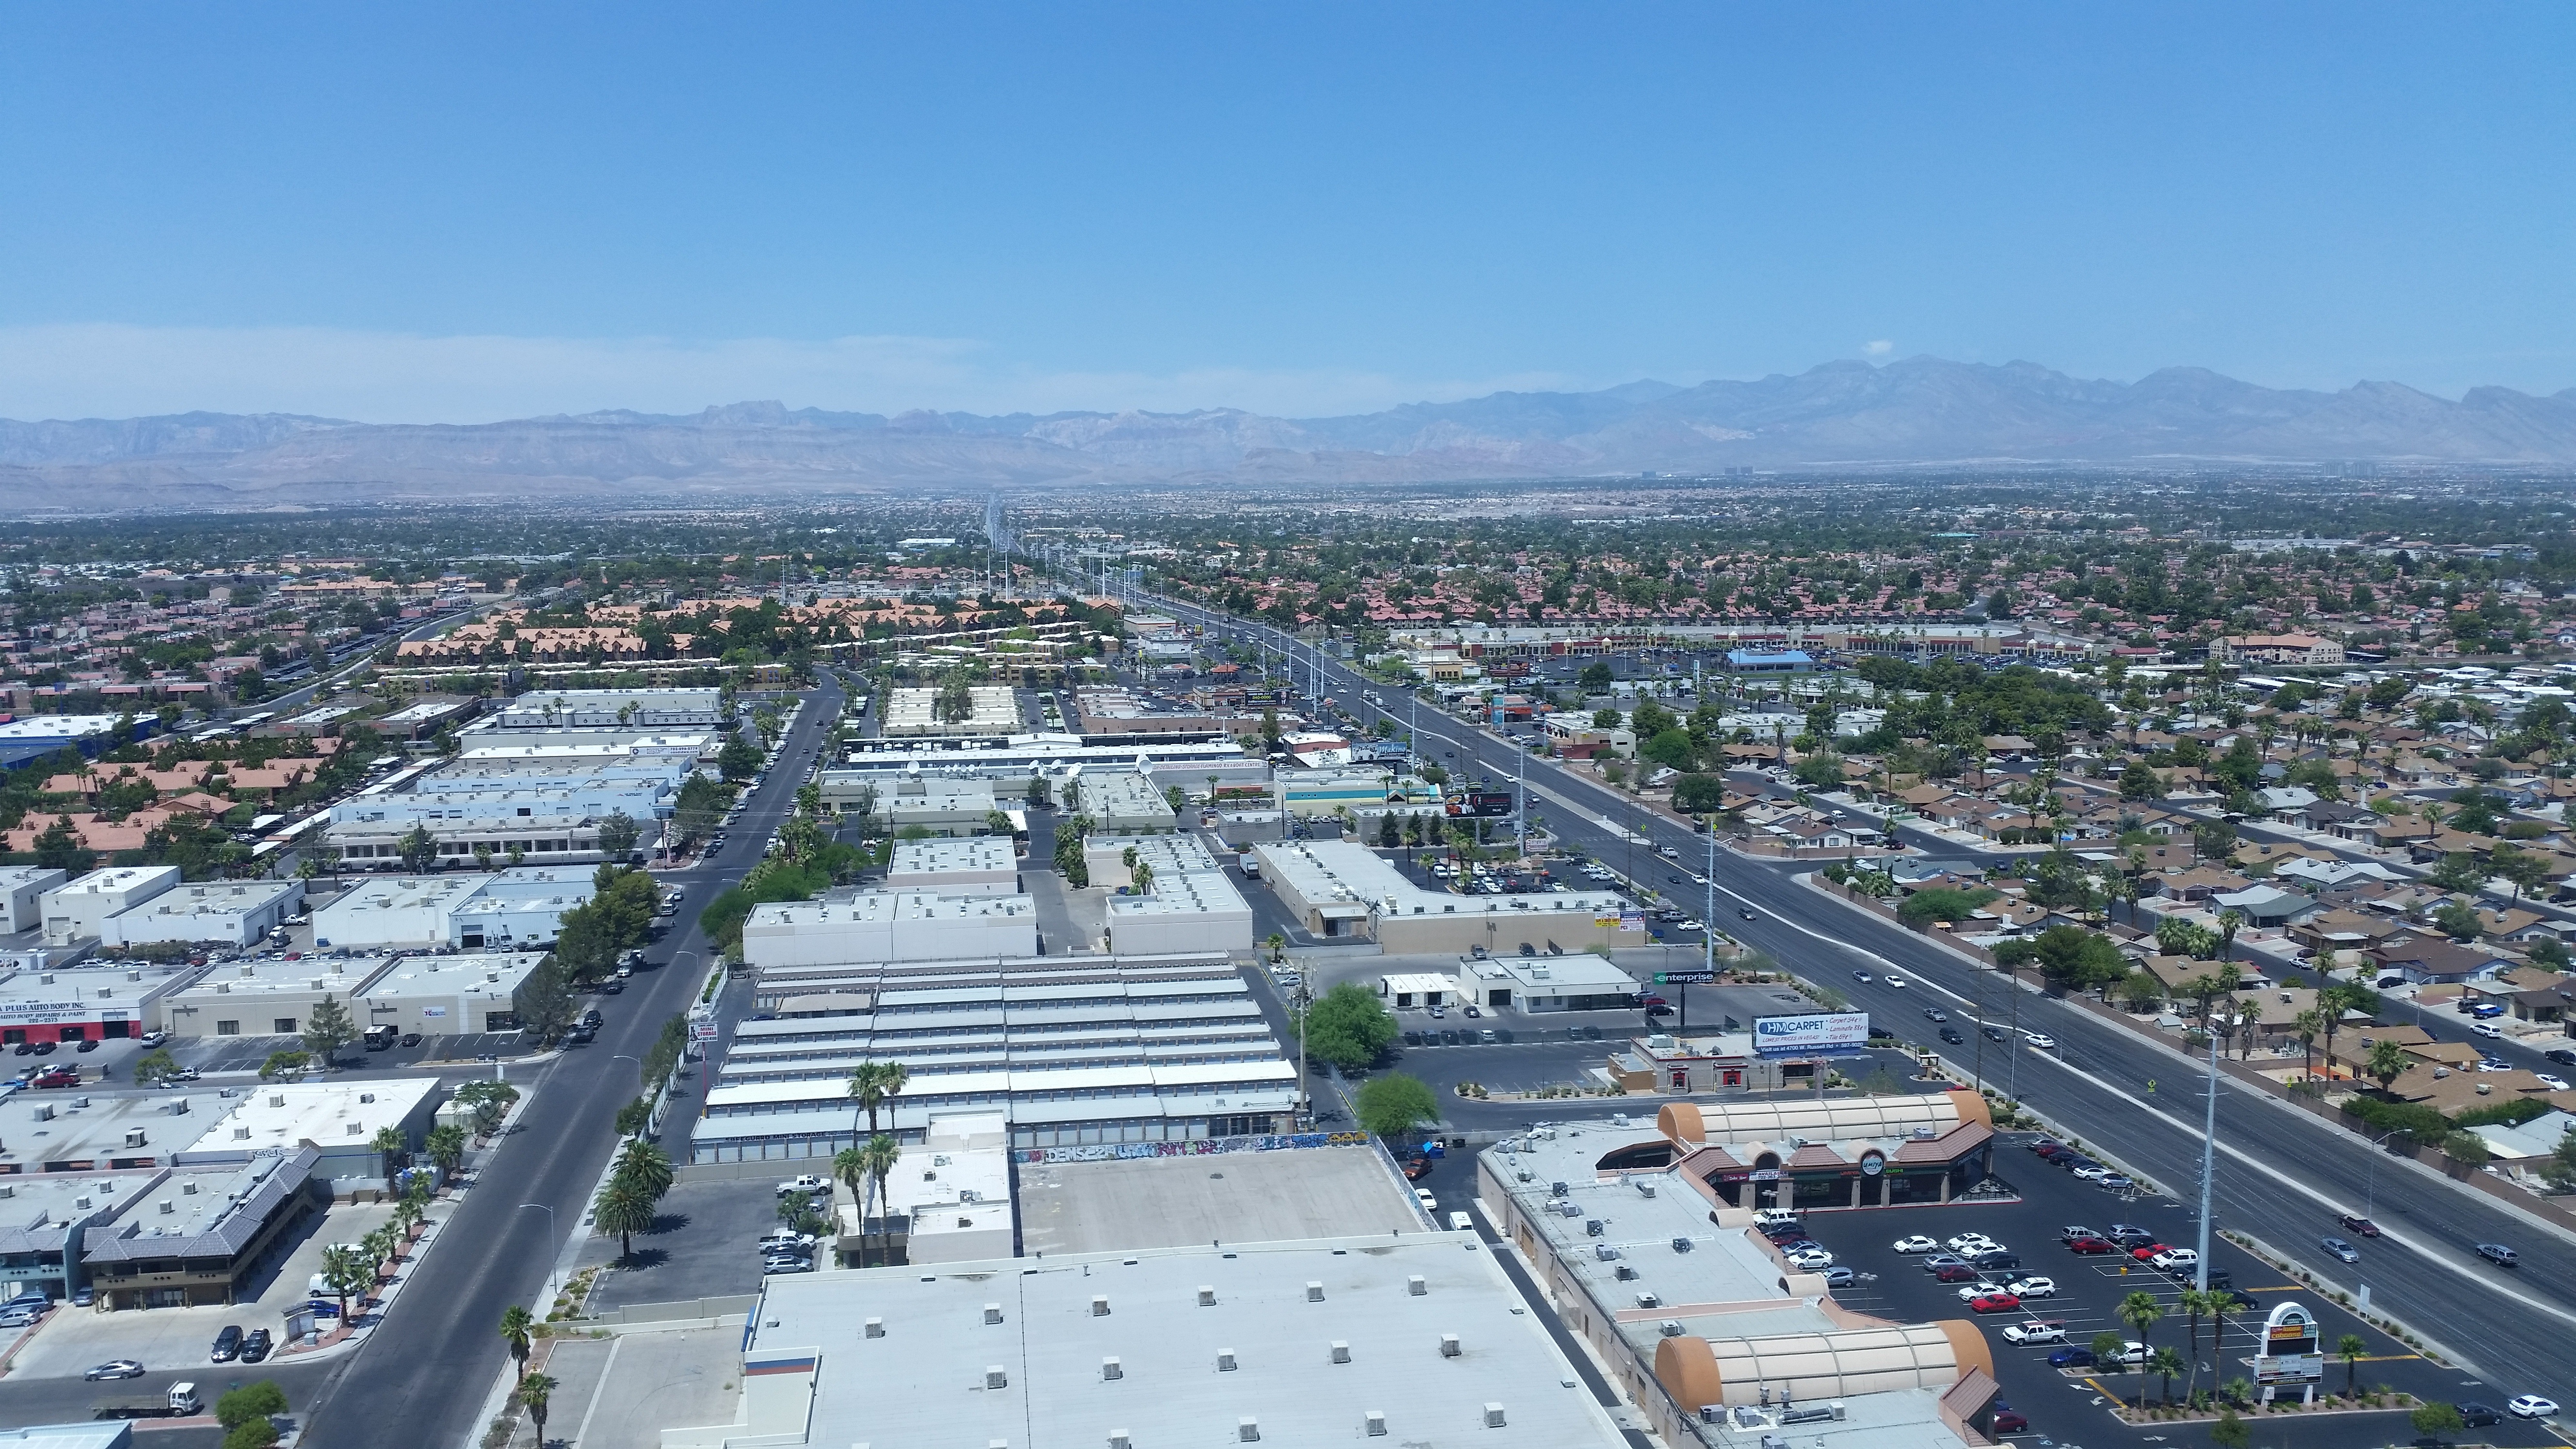
architecture, skyline, photography, highway, city, cityscape, panorama, downtown, suburb, usa, landmark, stadium, infrastructure, famous, nevada, neighbourhood, bird's eye view, aerial photography, residential area, metropolitan area, controlled access highway